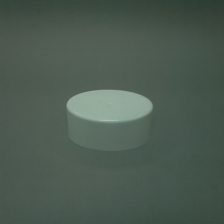
Color: white/transparent
Cap type: standard cap